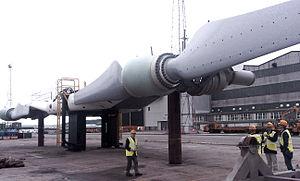
Une hydrolienne est une turbine hydraulique qui utilise l'énergie cinétique des courants marins ou fluviaux, comme une éolienne utilise l'énergie cinétique du vent.